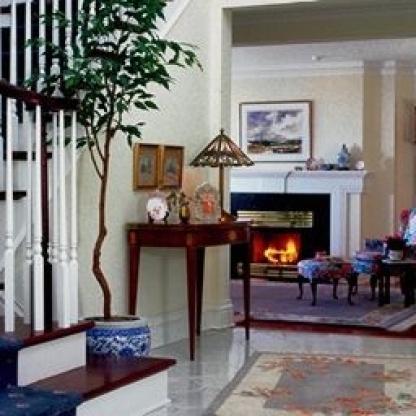
Scene: Indoor